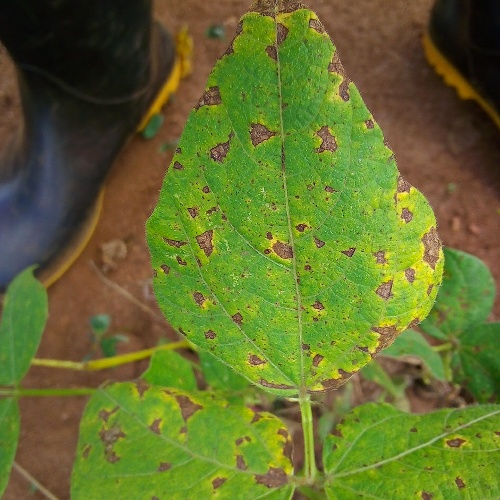
Leaf condition: angular_leaf_spot